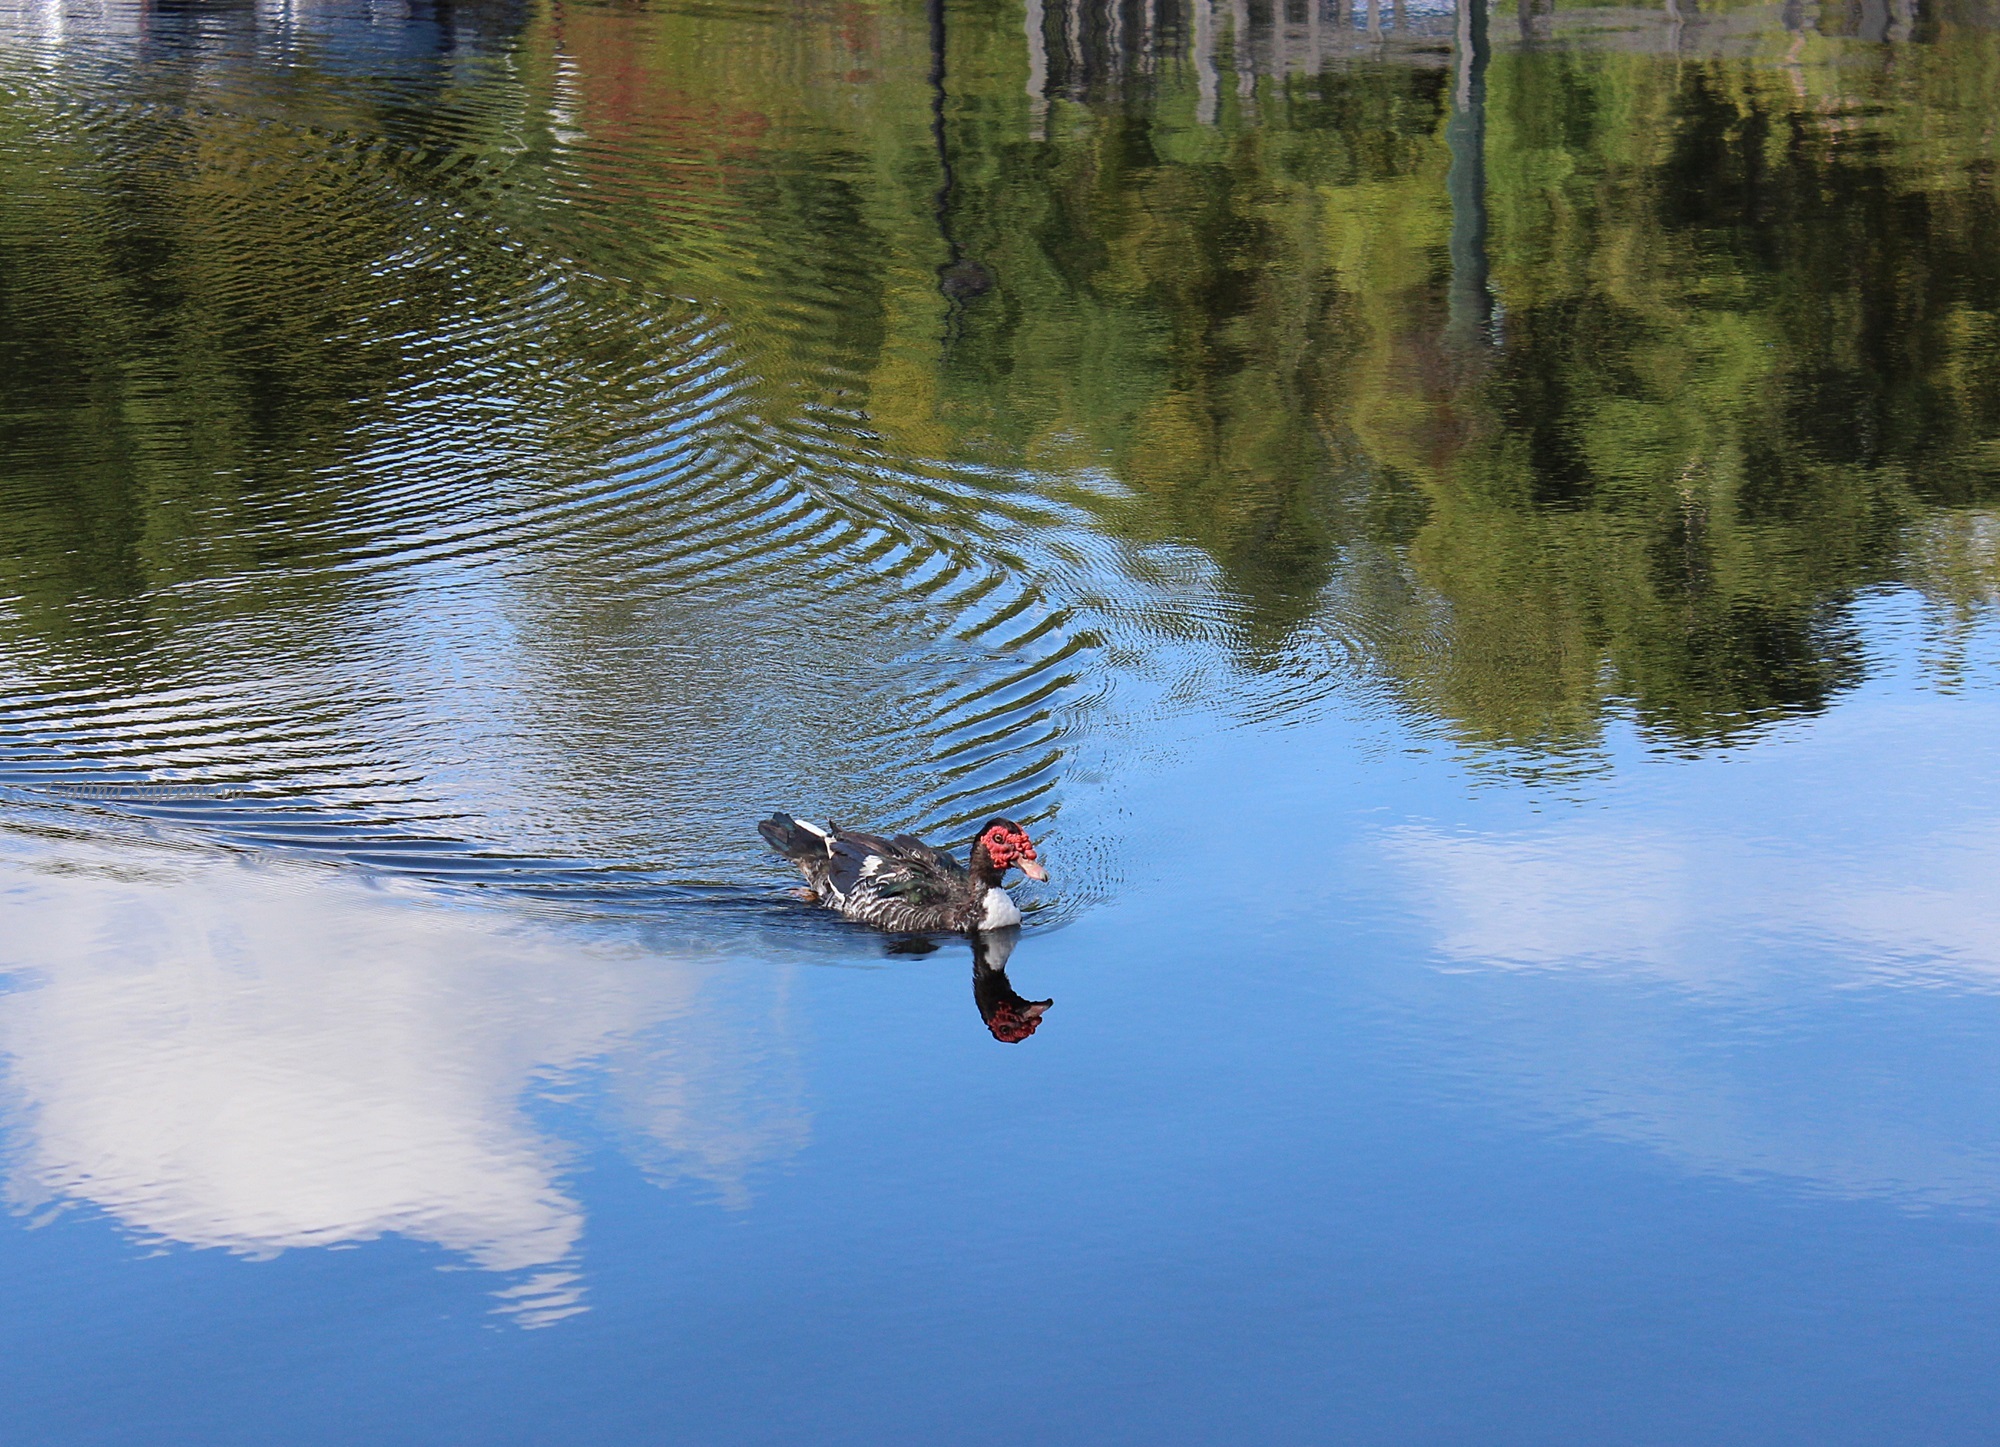
water, nature, bird, lake, river, pond, wildlife, wild, reflection, duck, water bird, muscovy duck